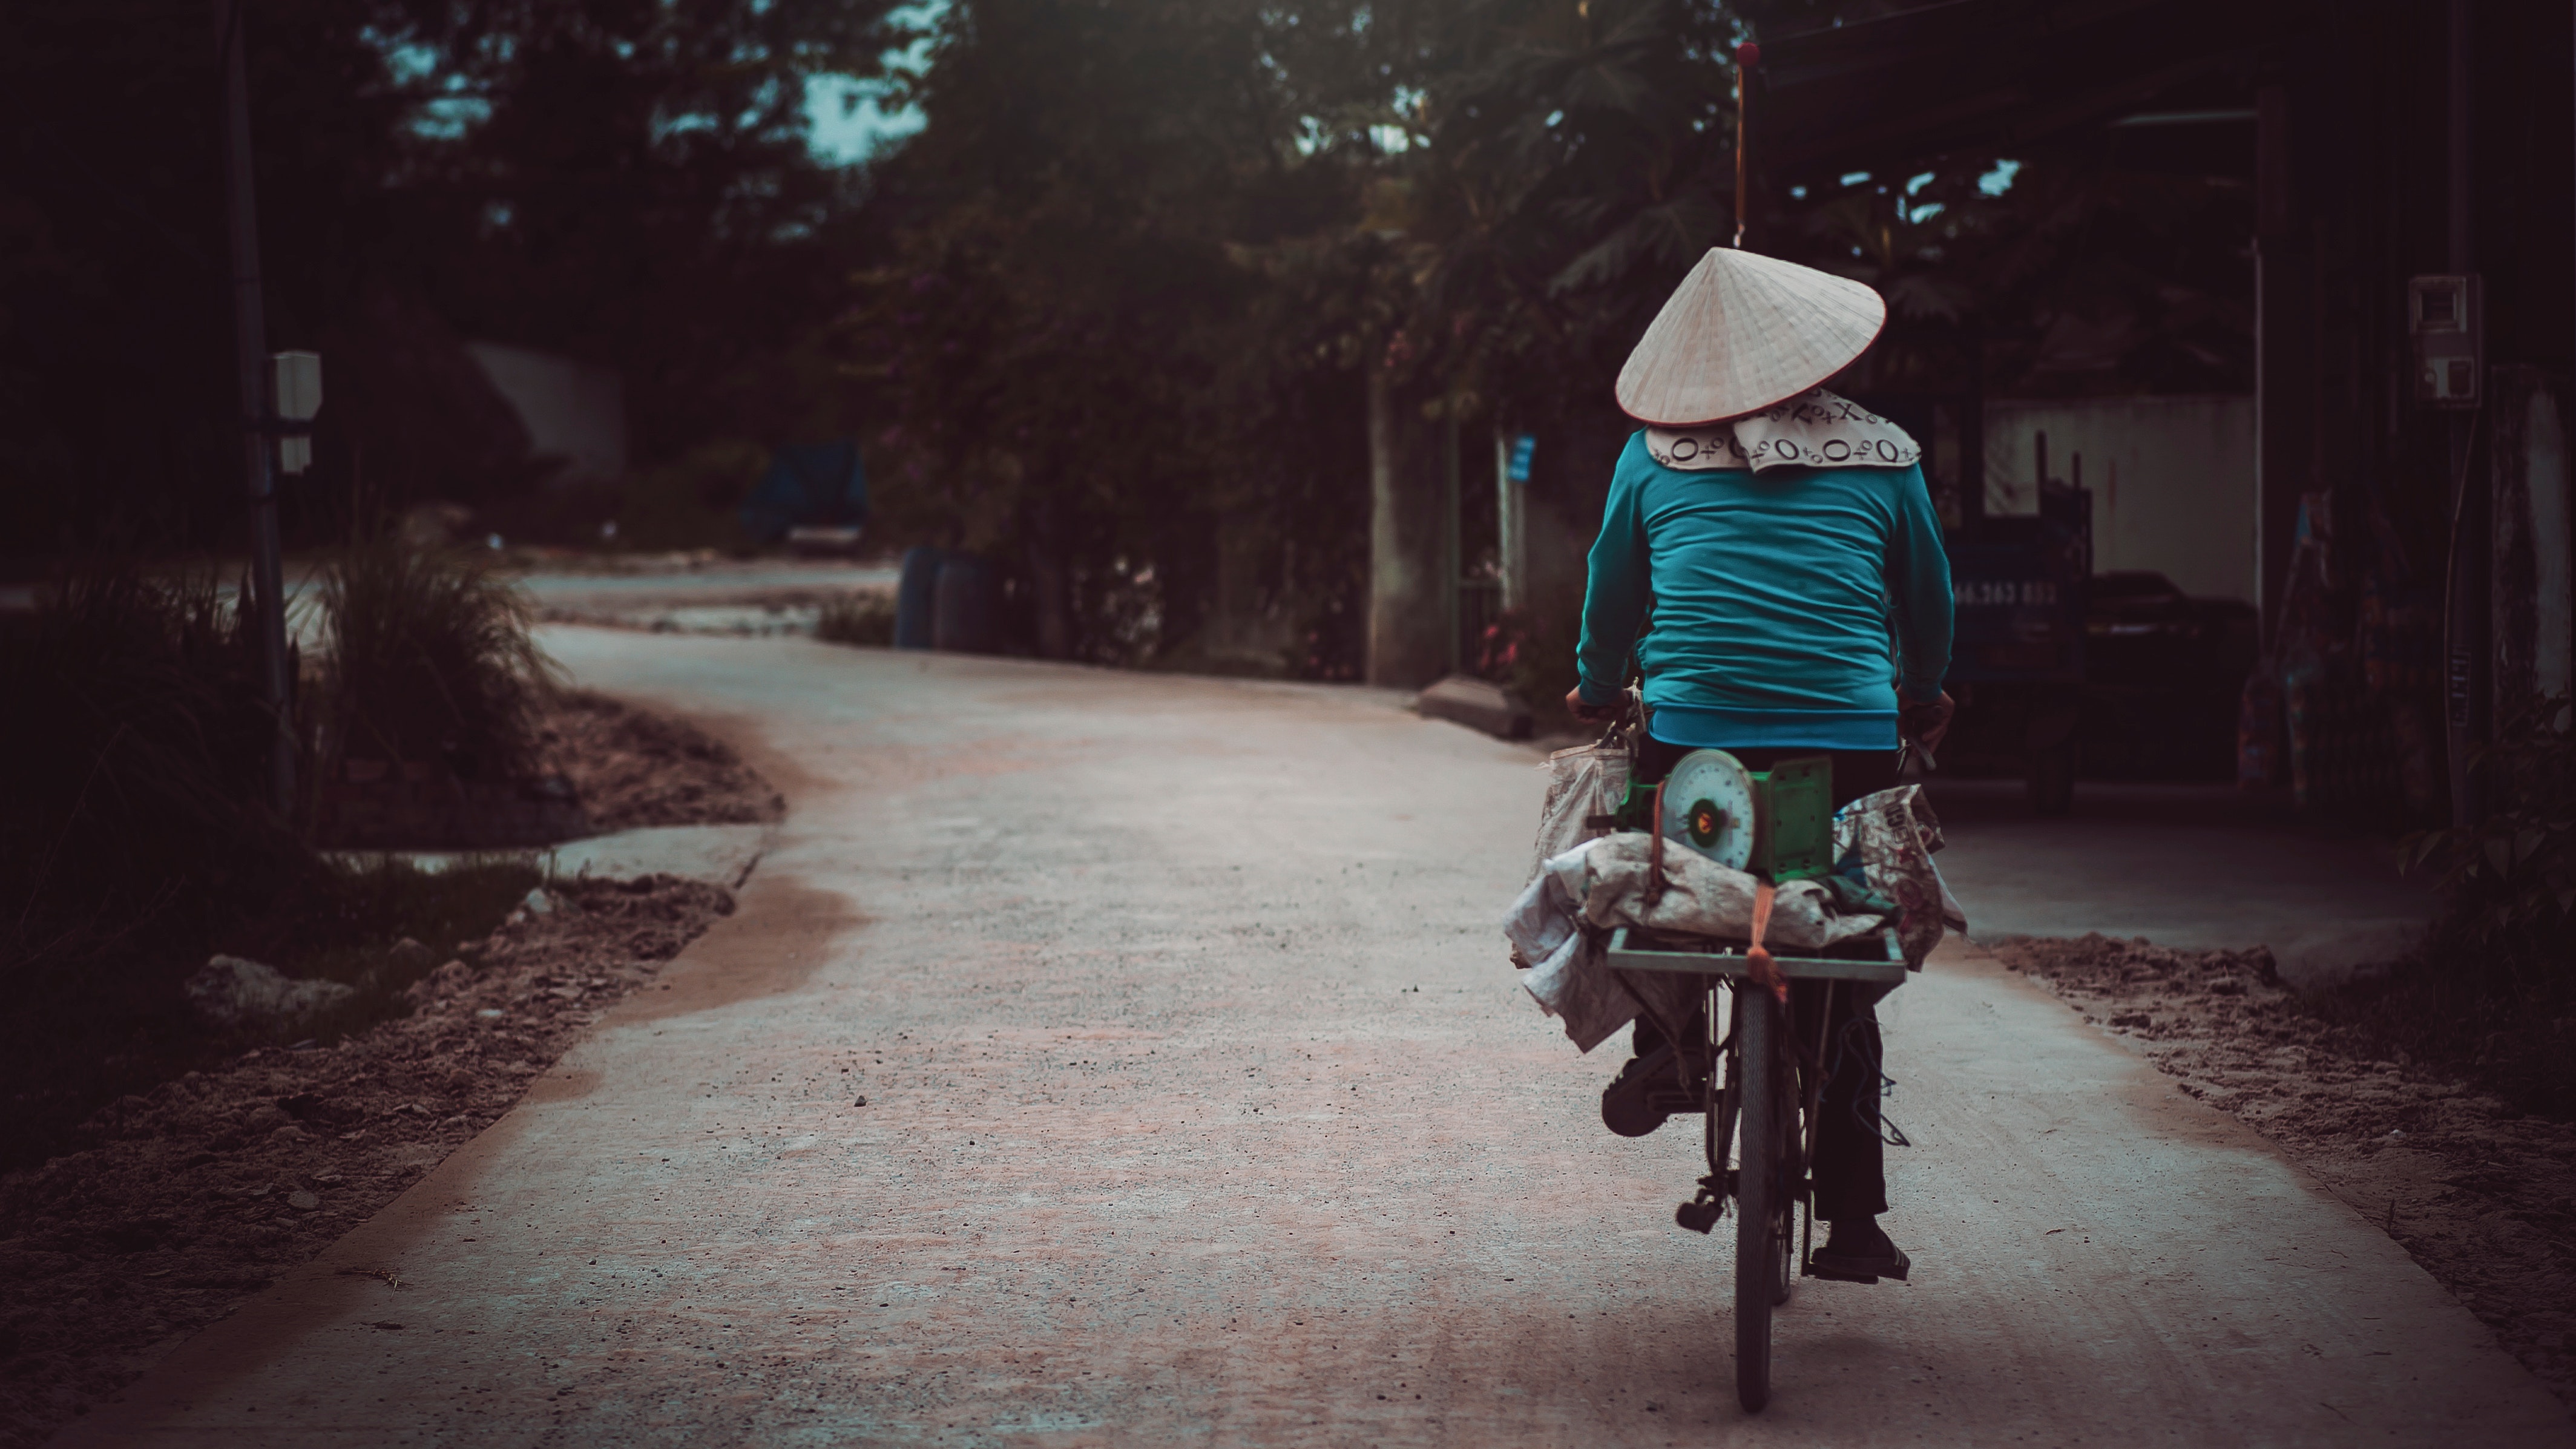
bicycle, mode of transport, vehicle, snapshot, sky, child, street, road, cloud, photography, headgear, recreation, cycling, bicycle accessory, bicycle wheel, Tints and shades, night, sports equipment